Microphone

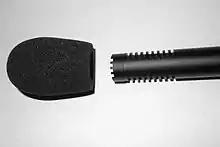
Microphone with its windscreen removed

The AES42 standard, published by the Audio Engineering Society, defines a digital interface for microphones. Microphones conforming to this standard directly output a digital audio stream through an XLR or XLD male connector, rather than producing an analog output. Digital microphones may be used either with new equipment with appropriate input connections that conform to the AES42 standard, or else via a suitable interface box. Studio-quality microphones that operate in accordance with the AES42 standard are now available from a number of microphone manufacturers.